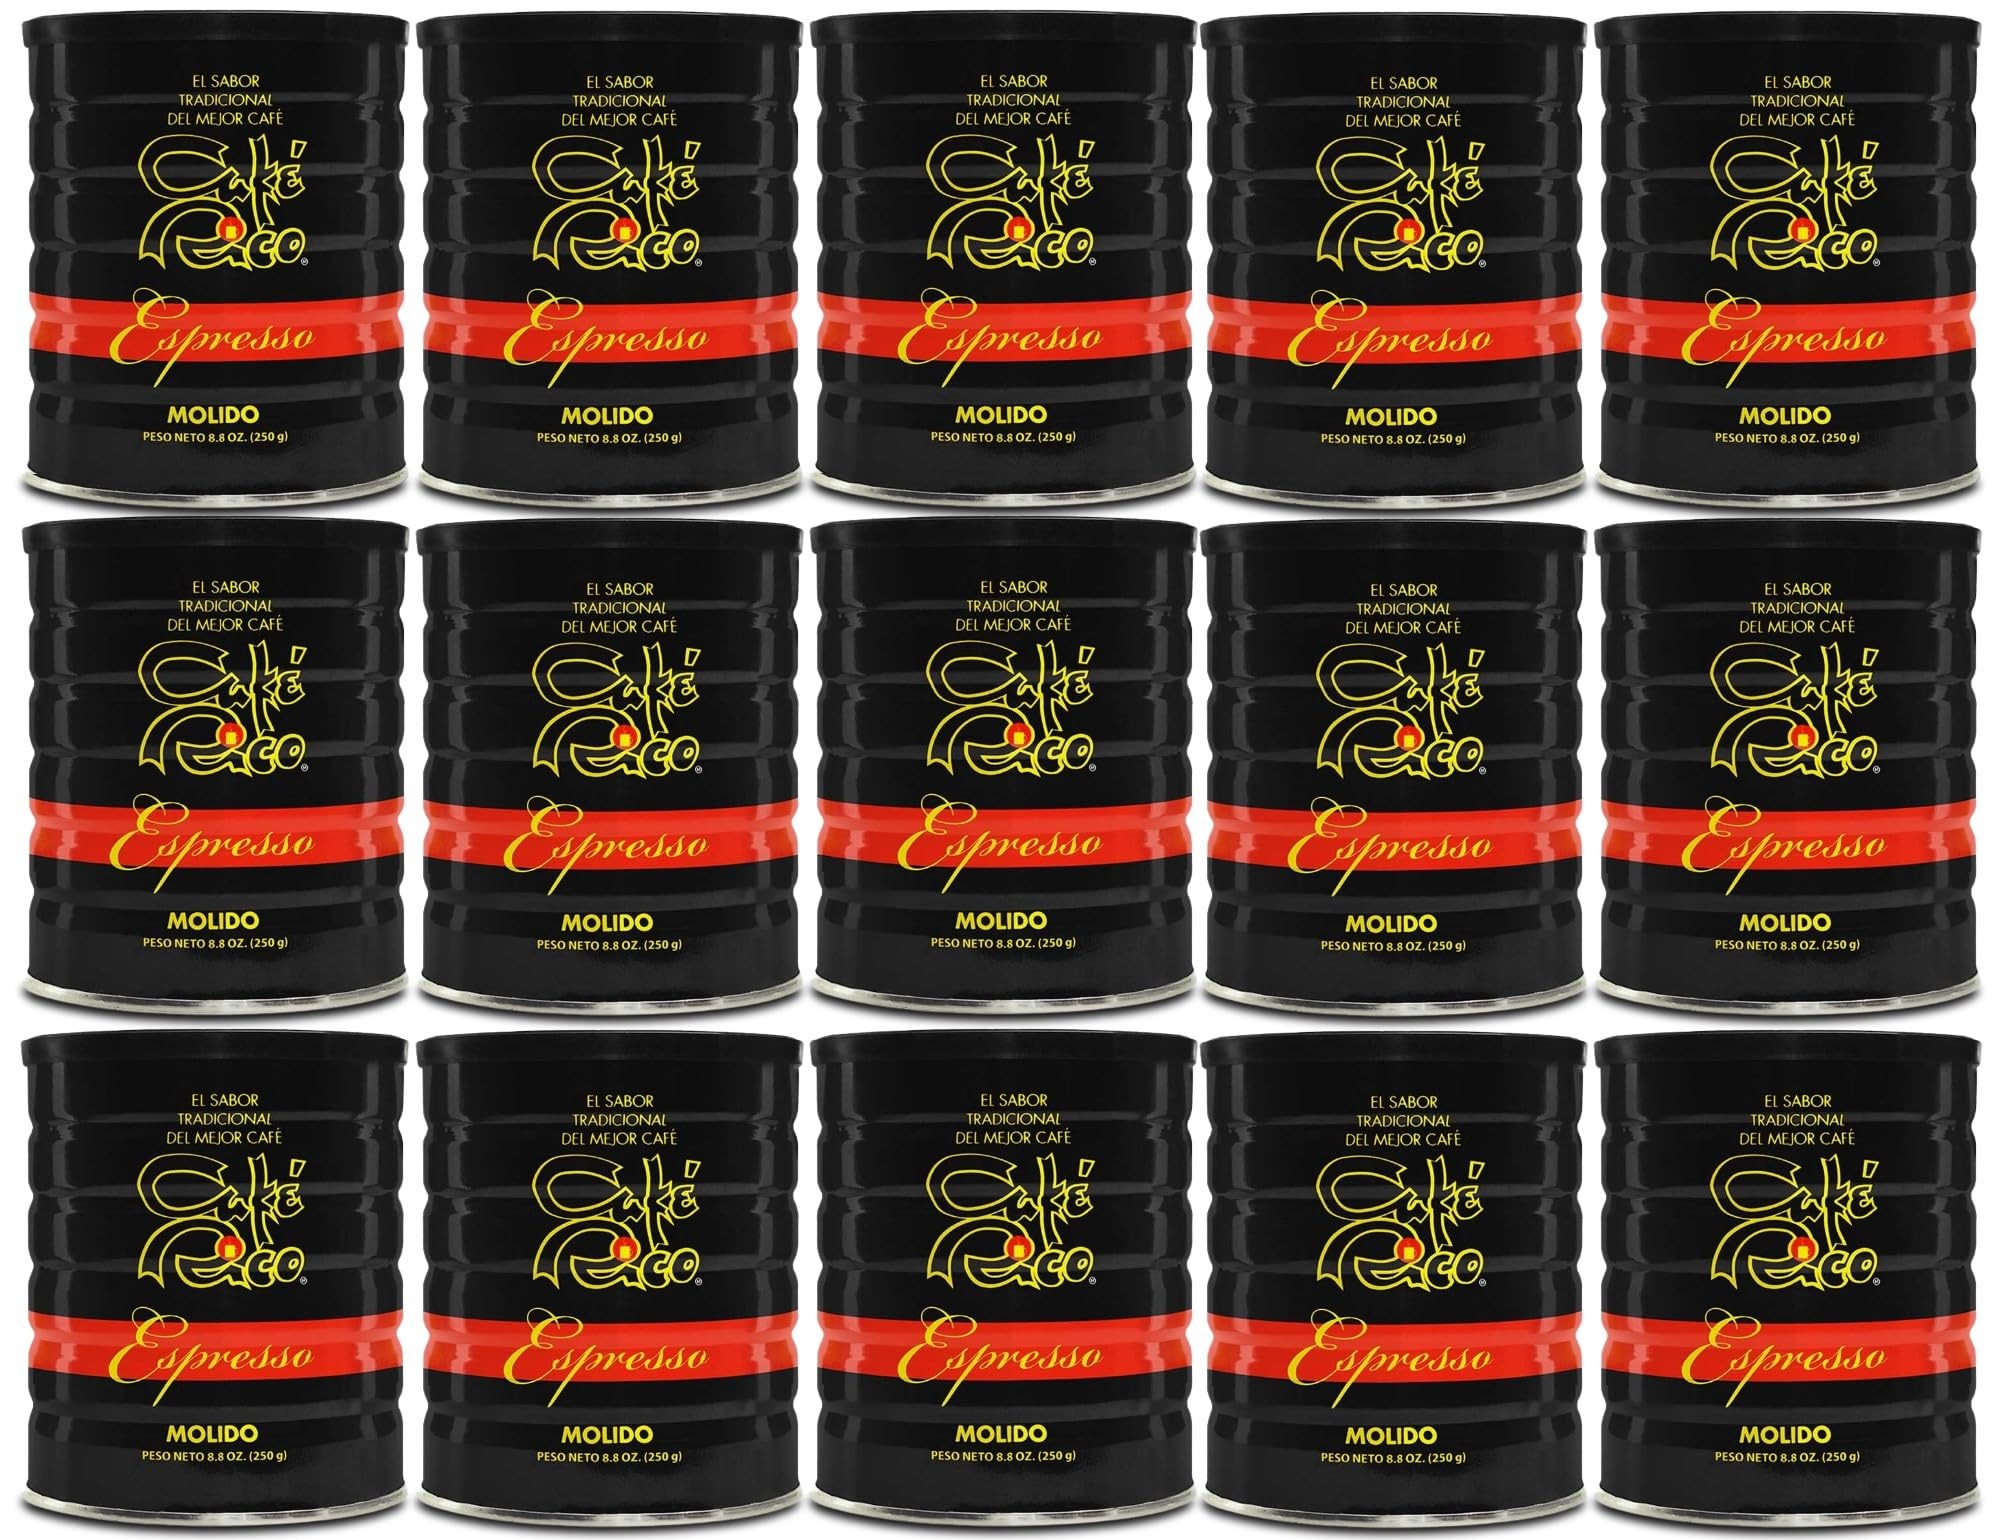
Item Name: Cafe Rico Original Decaf Ground Coffee in Can, 8.8 Ounce (Pack of 8)
Bullet Point 1: Eight 8.8 oz cans of decaffeinated world famous Café Rico coffee
Bullet Point 2: The full Café Rico experience of pure coffee taste coupled with the benefits of decaffeinated coffee
Bullet Point 3: We ensure the taste of our decaf coffee is preserved by sending our beans to Italy where they undergo the decaffeination process via the sparkling water method
Bullet Point 4: Enjoy a decaffeinated coffee with sacrificing the rich bold flavor you know from Café Rico
Bullet Point 5: A favorite for bold coffee lovers across the Caribbean and elsewhere since 1924
Product Description: Café Rico is a favorite for bold flavored coffee lovers across the Caribbean and elsewhere. Its steady and persistent growth still stands, making Café Rico one of the strongest brands in Puerto Rico.
Value: 70.4
Unit: Ounce

Price: 14.99